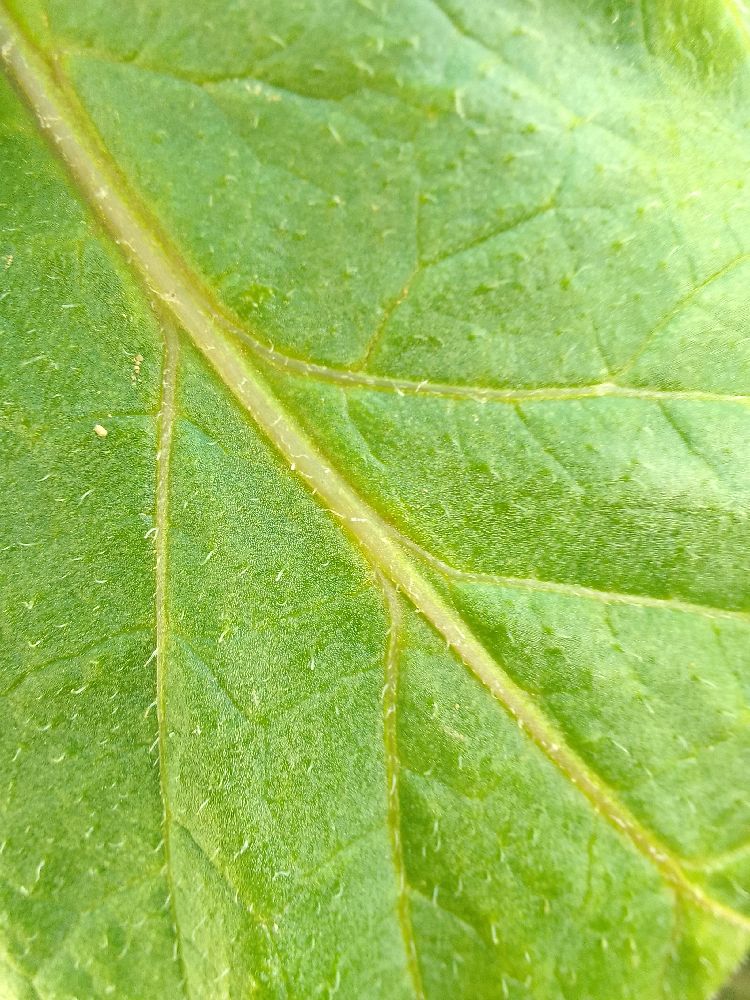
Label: Healthy